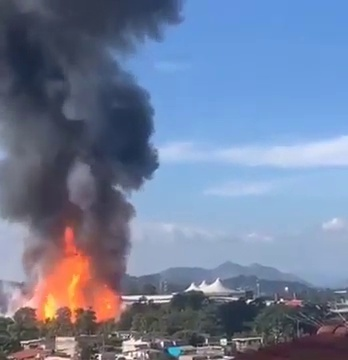
Fire: yes
Smoke: yes